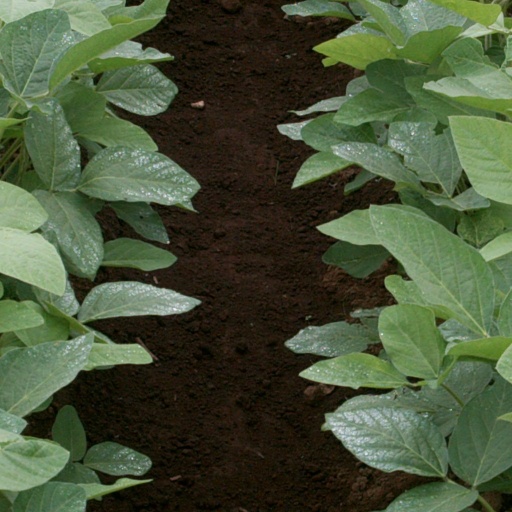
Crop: soybean